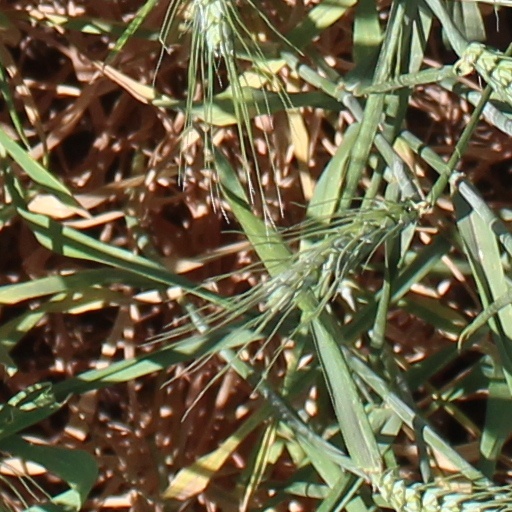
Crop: wheat